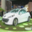
Label: automobile